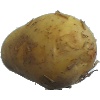
Label: white_potato